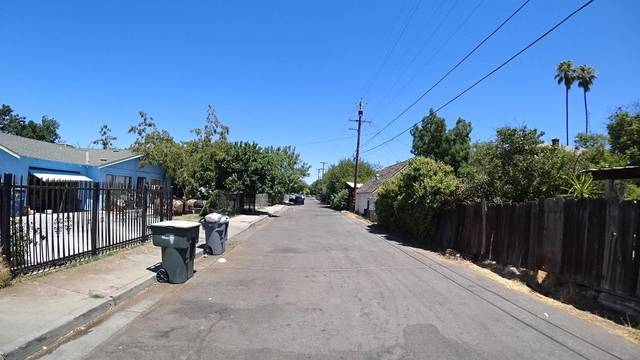
Region: Colombia
Coordinates: 36.742, -119.744